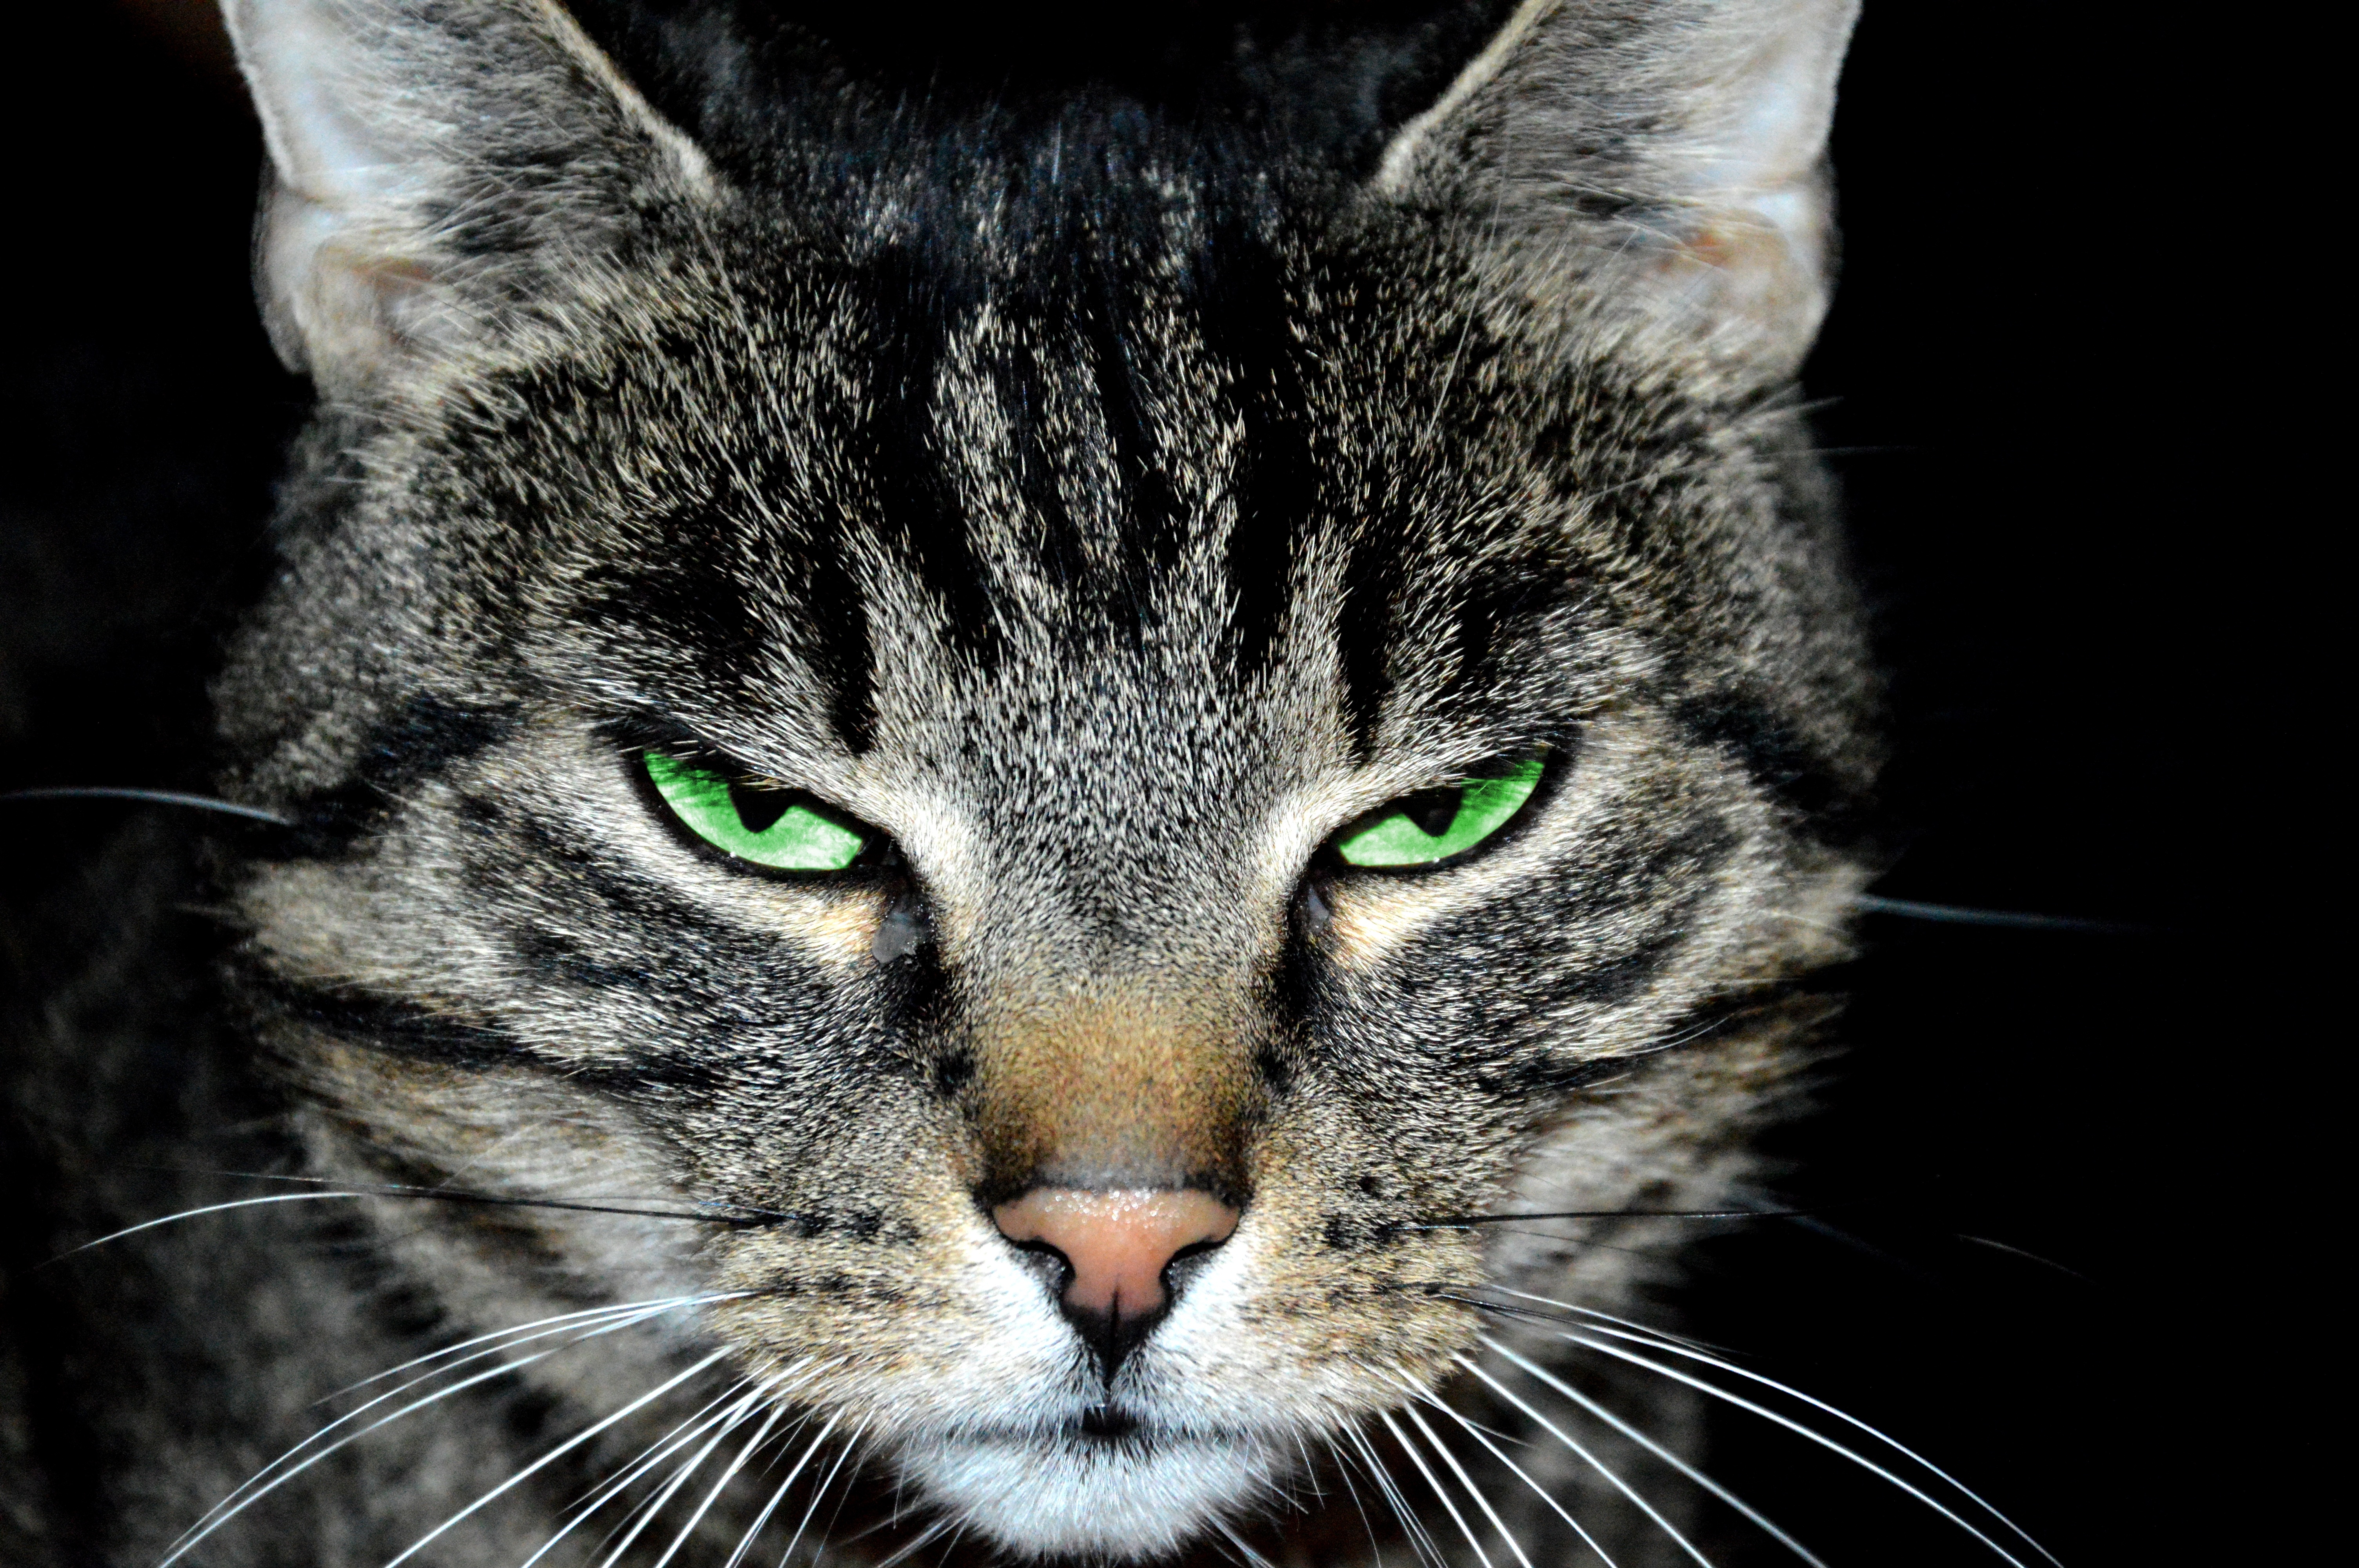
black and white, animal, male, fur, kitten, cat, tabby, mammal, mustache, close up, whiskers, animals, vertebrate, tomcat, domestic cat, a normal cat, charming, cat's eyes, tabby cat, european shorthair, wild cat, small to medium sized cats, cat like mammal, domestic short haired cat, pixie bob, american shorthair